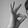
ASL letter: F